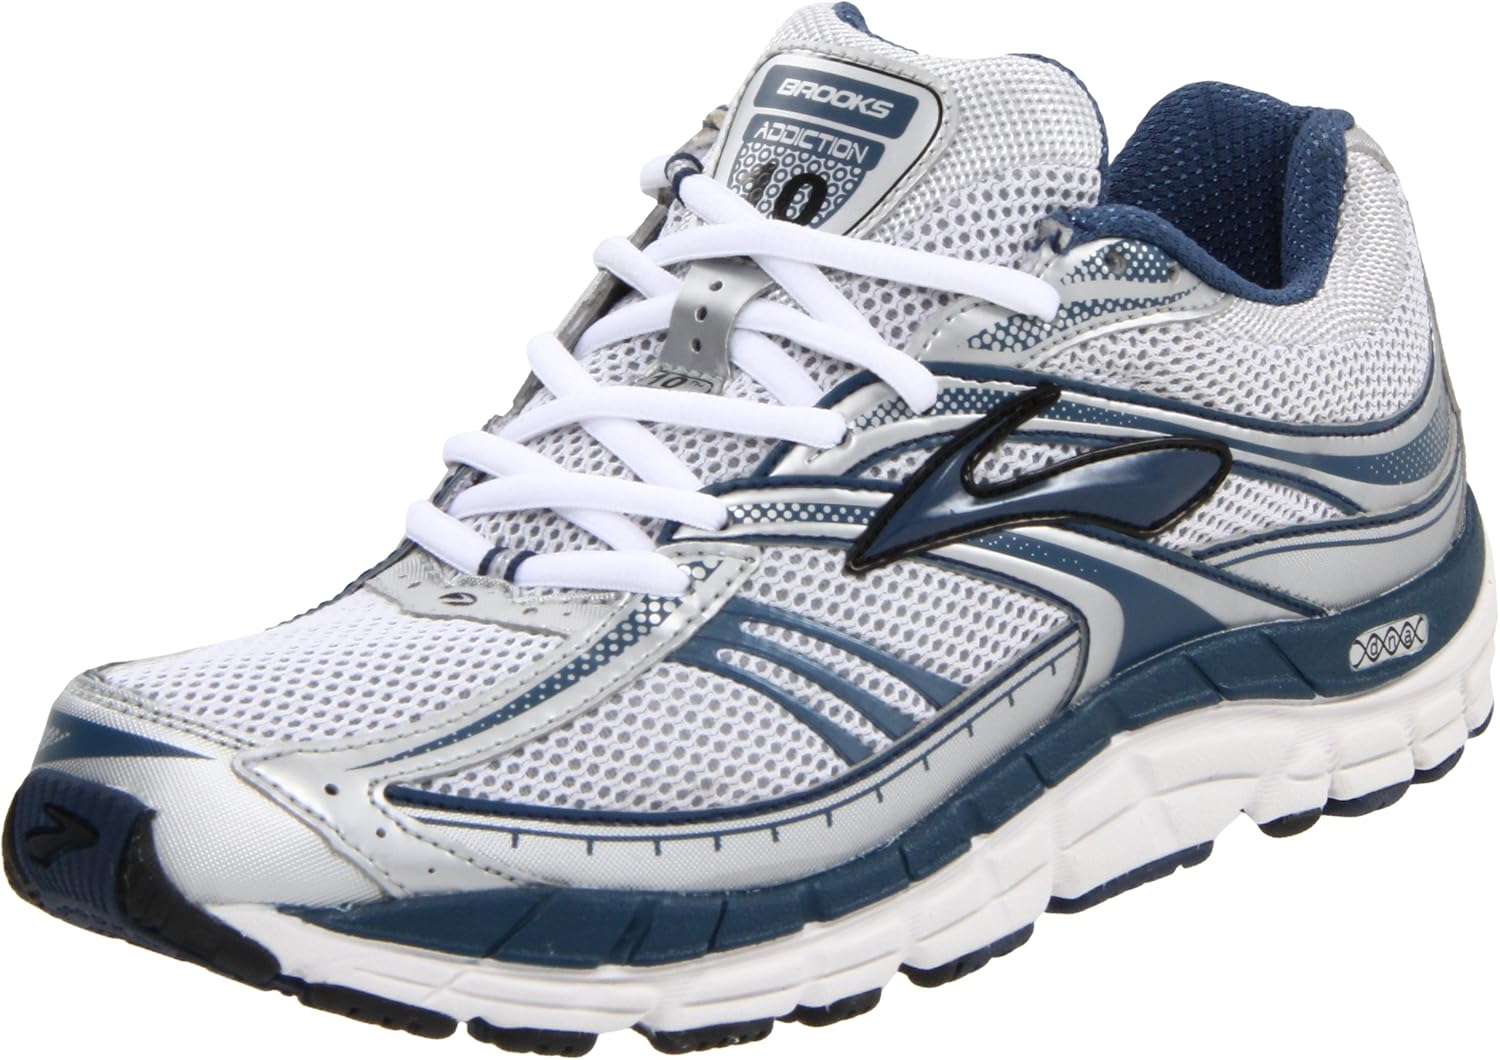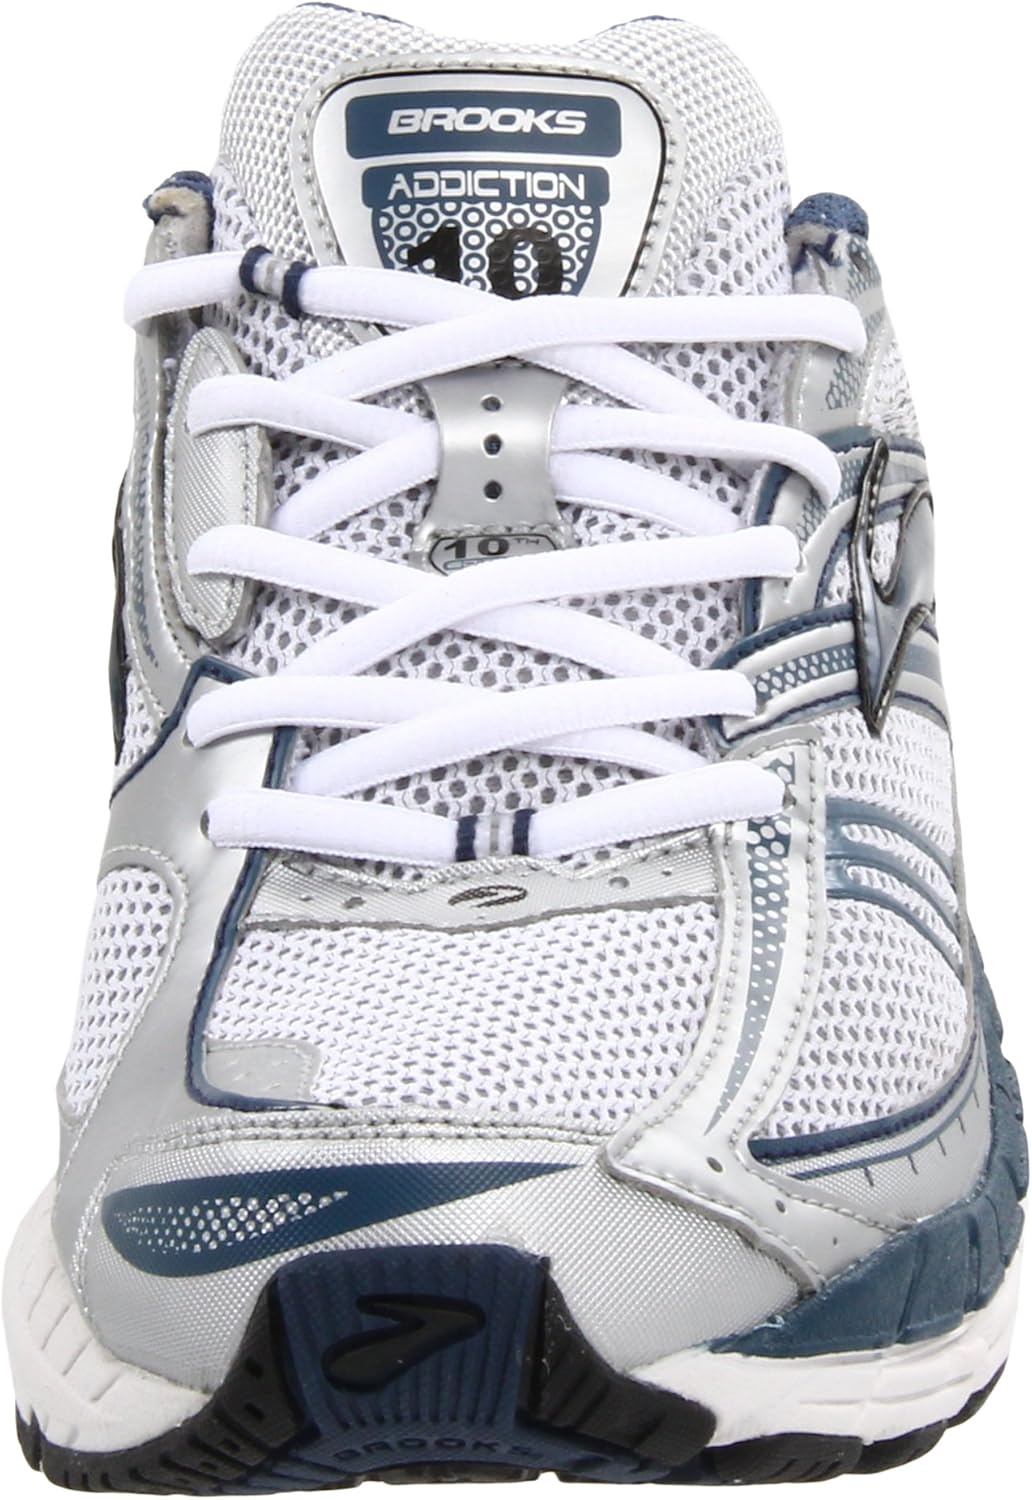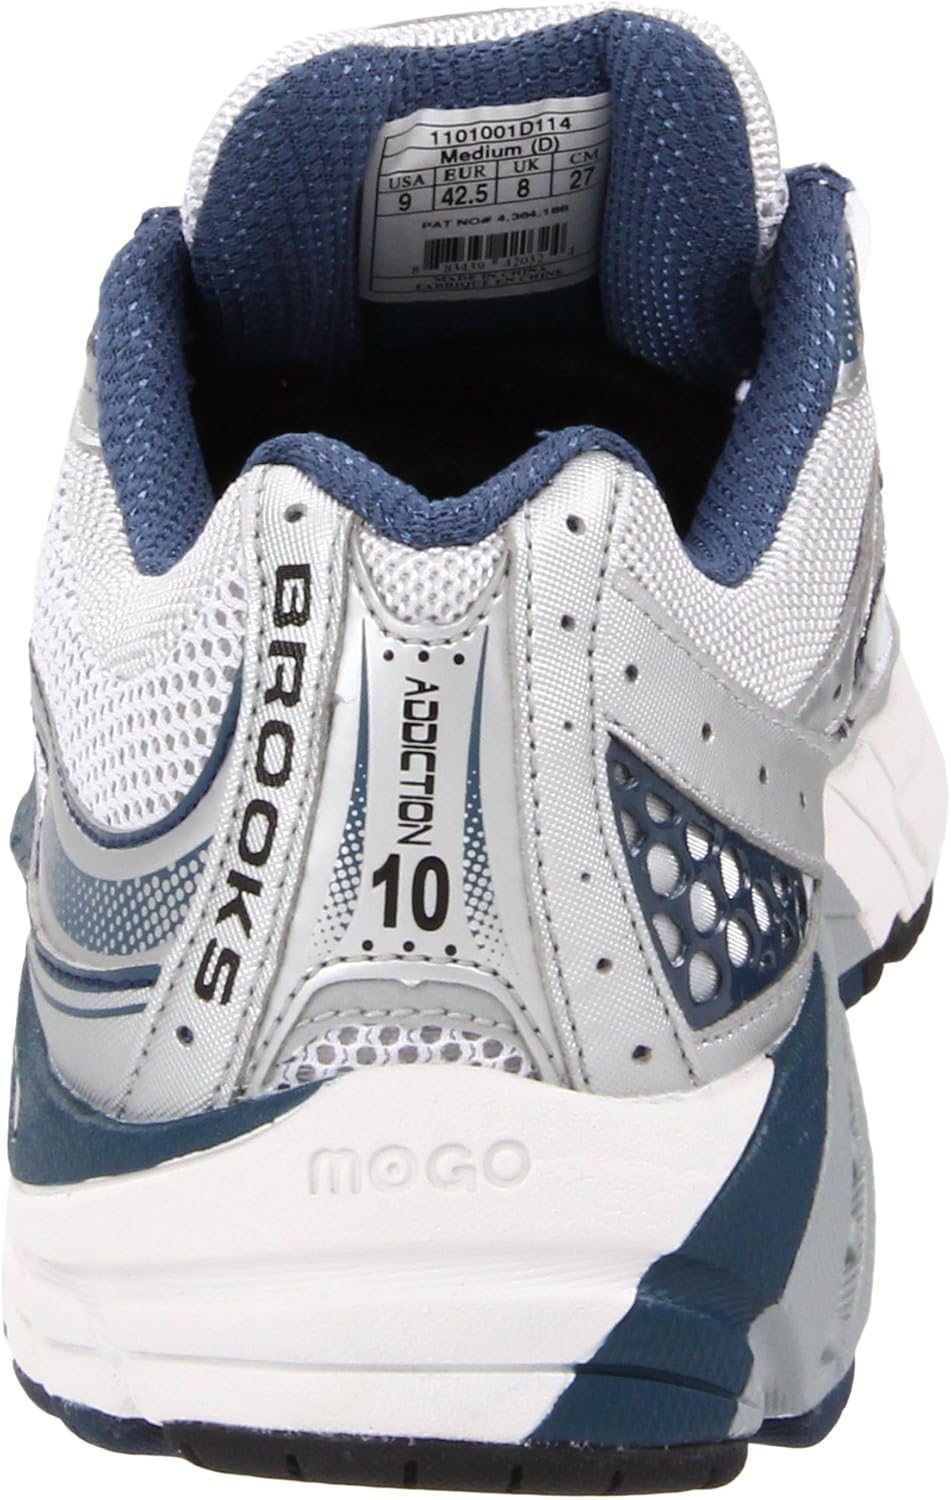
Brooks Men's Addiction 10 Motion Control Running Shoes
Category: AMAZON FASHION
Designed to elevate the running experience, Brooks' advanced stability, cushioning, and motion control gear is recognized as the product of choice among runners of all levels. Entirely focused on the run, Brooks is dedicated to inspiring people to be acti
Features: 100% Synthetic | Rubber sole